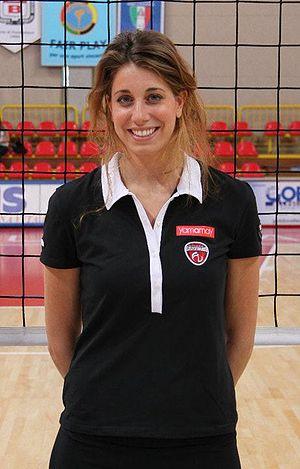
L'équipe des Pays-Bas de volley-ball féminin est composée des meilleurs joueuses sélectionnées par la Fédération Néerlandaise de Volley-ball. Elle est actuellement classée au 20ᵉ rang de la Fédération Internationale de Volleyball au 4 janvier 2012.
Floortje Meijners est une joueuse néerlandaise de volley-ball née le 16 janvier 1987 à Oldenzaal. Elle mesure 1,92 m et joue au poste de réceptionneuse-attaquante. Elle totalise 102 sélections en équipe des Pays-Bas. Elle est mariée au joueur turc de basket-ball Engin Atsür.